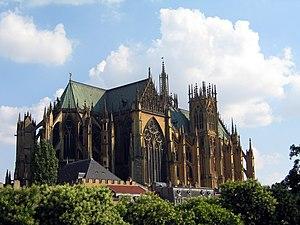
La principauté épiscopale de Metz est un état du Saint-Empire romain germanique et arrive en 1648 par les traités de Westphalie sous souveraineté française.
L'architecture gothique est un style architectural d'origine française qui s'est développé à partir de la seconde partie du Moyen Âge en Europe occidentale. Elle apparaît en Île-de-France et en Haute-Picardie au XIIᵉ siècle. Elle se diffuse rapidement au nord puis au sud de la Loire et en Europe jusqu'au milieu du XVIᵉ siècle et même jusqu'au XVIIᵉ siècle dans certains pays. L'esthétique gothique et ses techniques se perpétuent dans l'architecture française au-delà du XVIᵉ siècle, en pleine période classique, dans certains détails et modes de constructions. Enfin, un véritable renouveau apparaît avec la vague de l'historicisme du XIXᵉ siècle jusqu'au début du XXᵉ siècle. Le style a alors été qualifié de néo-gothique.